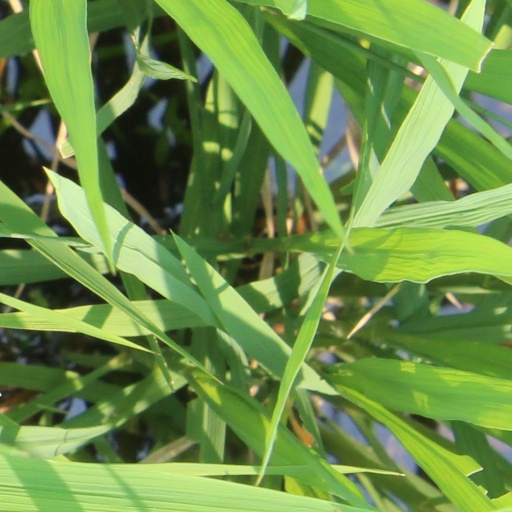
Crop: rice